Philippine tarsier

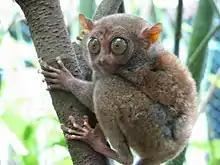
Philippine tarsier ("C. syrichta"), one of the smallest primates

For the past 45 million years, tarsiers have inhabited rainforests around the world, but modern examples exist on only a few islands in the Philippines, Borneo, and Indonesia. In Bohol, the Philippine tarsier was a common sight in the southern part of the island until the 1960s. Since then, the number has dropped to around 700 on the island according to the Philippine Tarsier Foundation.